Atlético Madrid

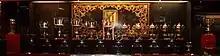
Trophy cabinet

On 23 December 2011, Atlético appointed their former Argentine player, Diego Simeone, as manager in place of Manzano. The club were in a period of uncertainty, having appointed five managers in less than three years and allowing young talents, namely Agüero and de Gea, to leave for the Premier League. The team was sitting 10th in La Liga at the time of Simeone's appointment, after losing four of their last five games. The appointment of Simeone was seen as a risk, who was relatively inexperienced and previously only had European managerial experience with Italian underdogs Catania. However, he swiftly transformed Atlético into a formidable force. As a player, Simeone was known as a fierce, all-action midfielder; he brought the same relentless, win-at-all-costs mentality to Atlético as manager. His focus was on building a strong defence, anchored by teenage Chelsea loanee goalkeeper Thibaut Courtois and Uruguayan centre-back Diego Godín. The results were immediate, as Simeone's first six games in charge featured six clean sheets. According to Spanish football writer Andy West, Atlético fans came to quickly to embrace Simeone, especially in light of his role as a pivotal player in their 1995-96 league and cup double.